Question: Please indicate a possible affordance area of the bowl that can be used for holding
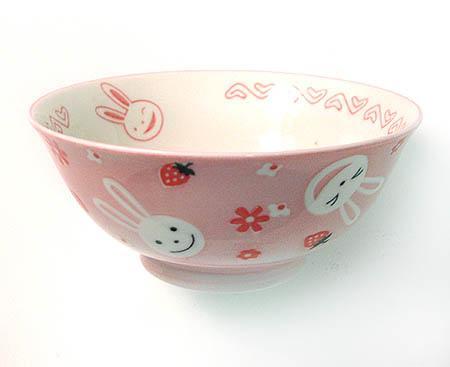
Answer: [22, 64.5, 431, 294.5]